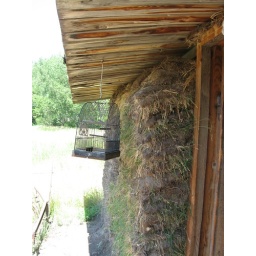
A birdcage was hanging by the front door of the sod house